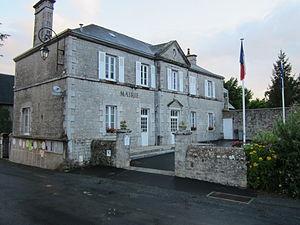
Mairie d'fr:Orval (Manche)
Orval est une ancienne commune française, située dans le département de la Manche en région Normandie, devenue le 1ᵉʳ janvier 2016 une commune déléguée au sein de la commune nouvelle d'Orval sur Sienne.
Orval sur Sienne est, depuis le 1ᵉʳ janvier 2016, une commune nouvelle française située dans le département de la Manche en région Normandie, peuplée de 1 150 habitants. Elle est créée le par la fusion de deux communes, sous le régime juridique des communes nouvelles. Les communes de Montchaton et Orval deviennent des communes déléguées.